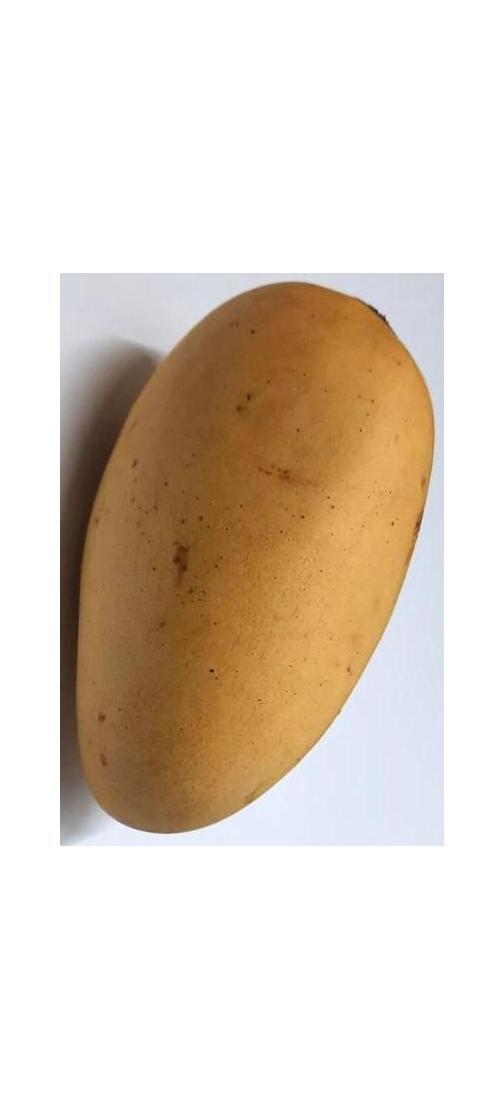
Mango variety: Katimon